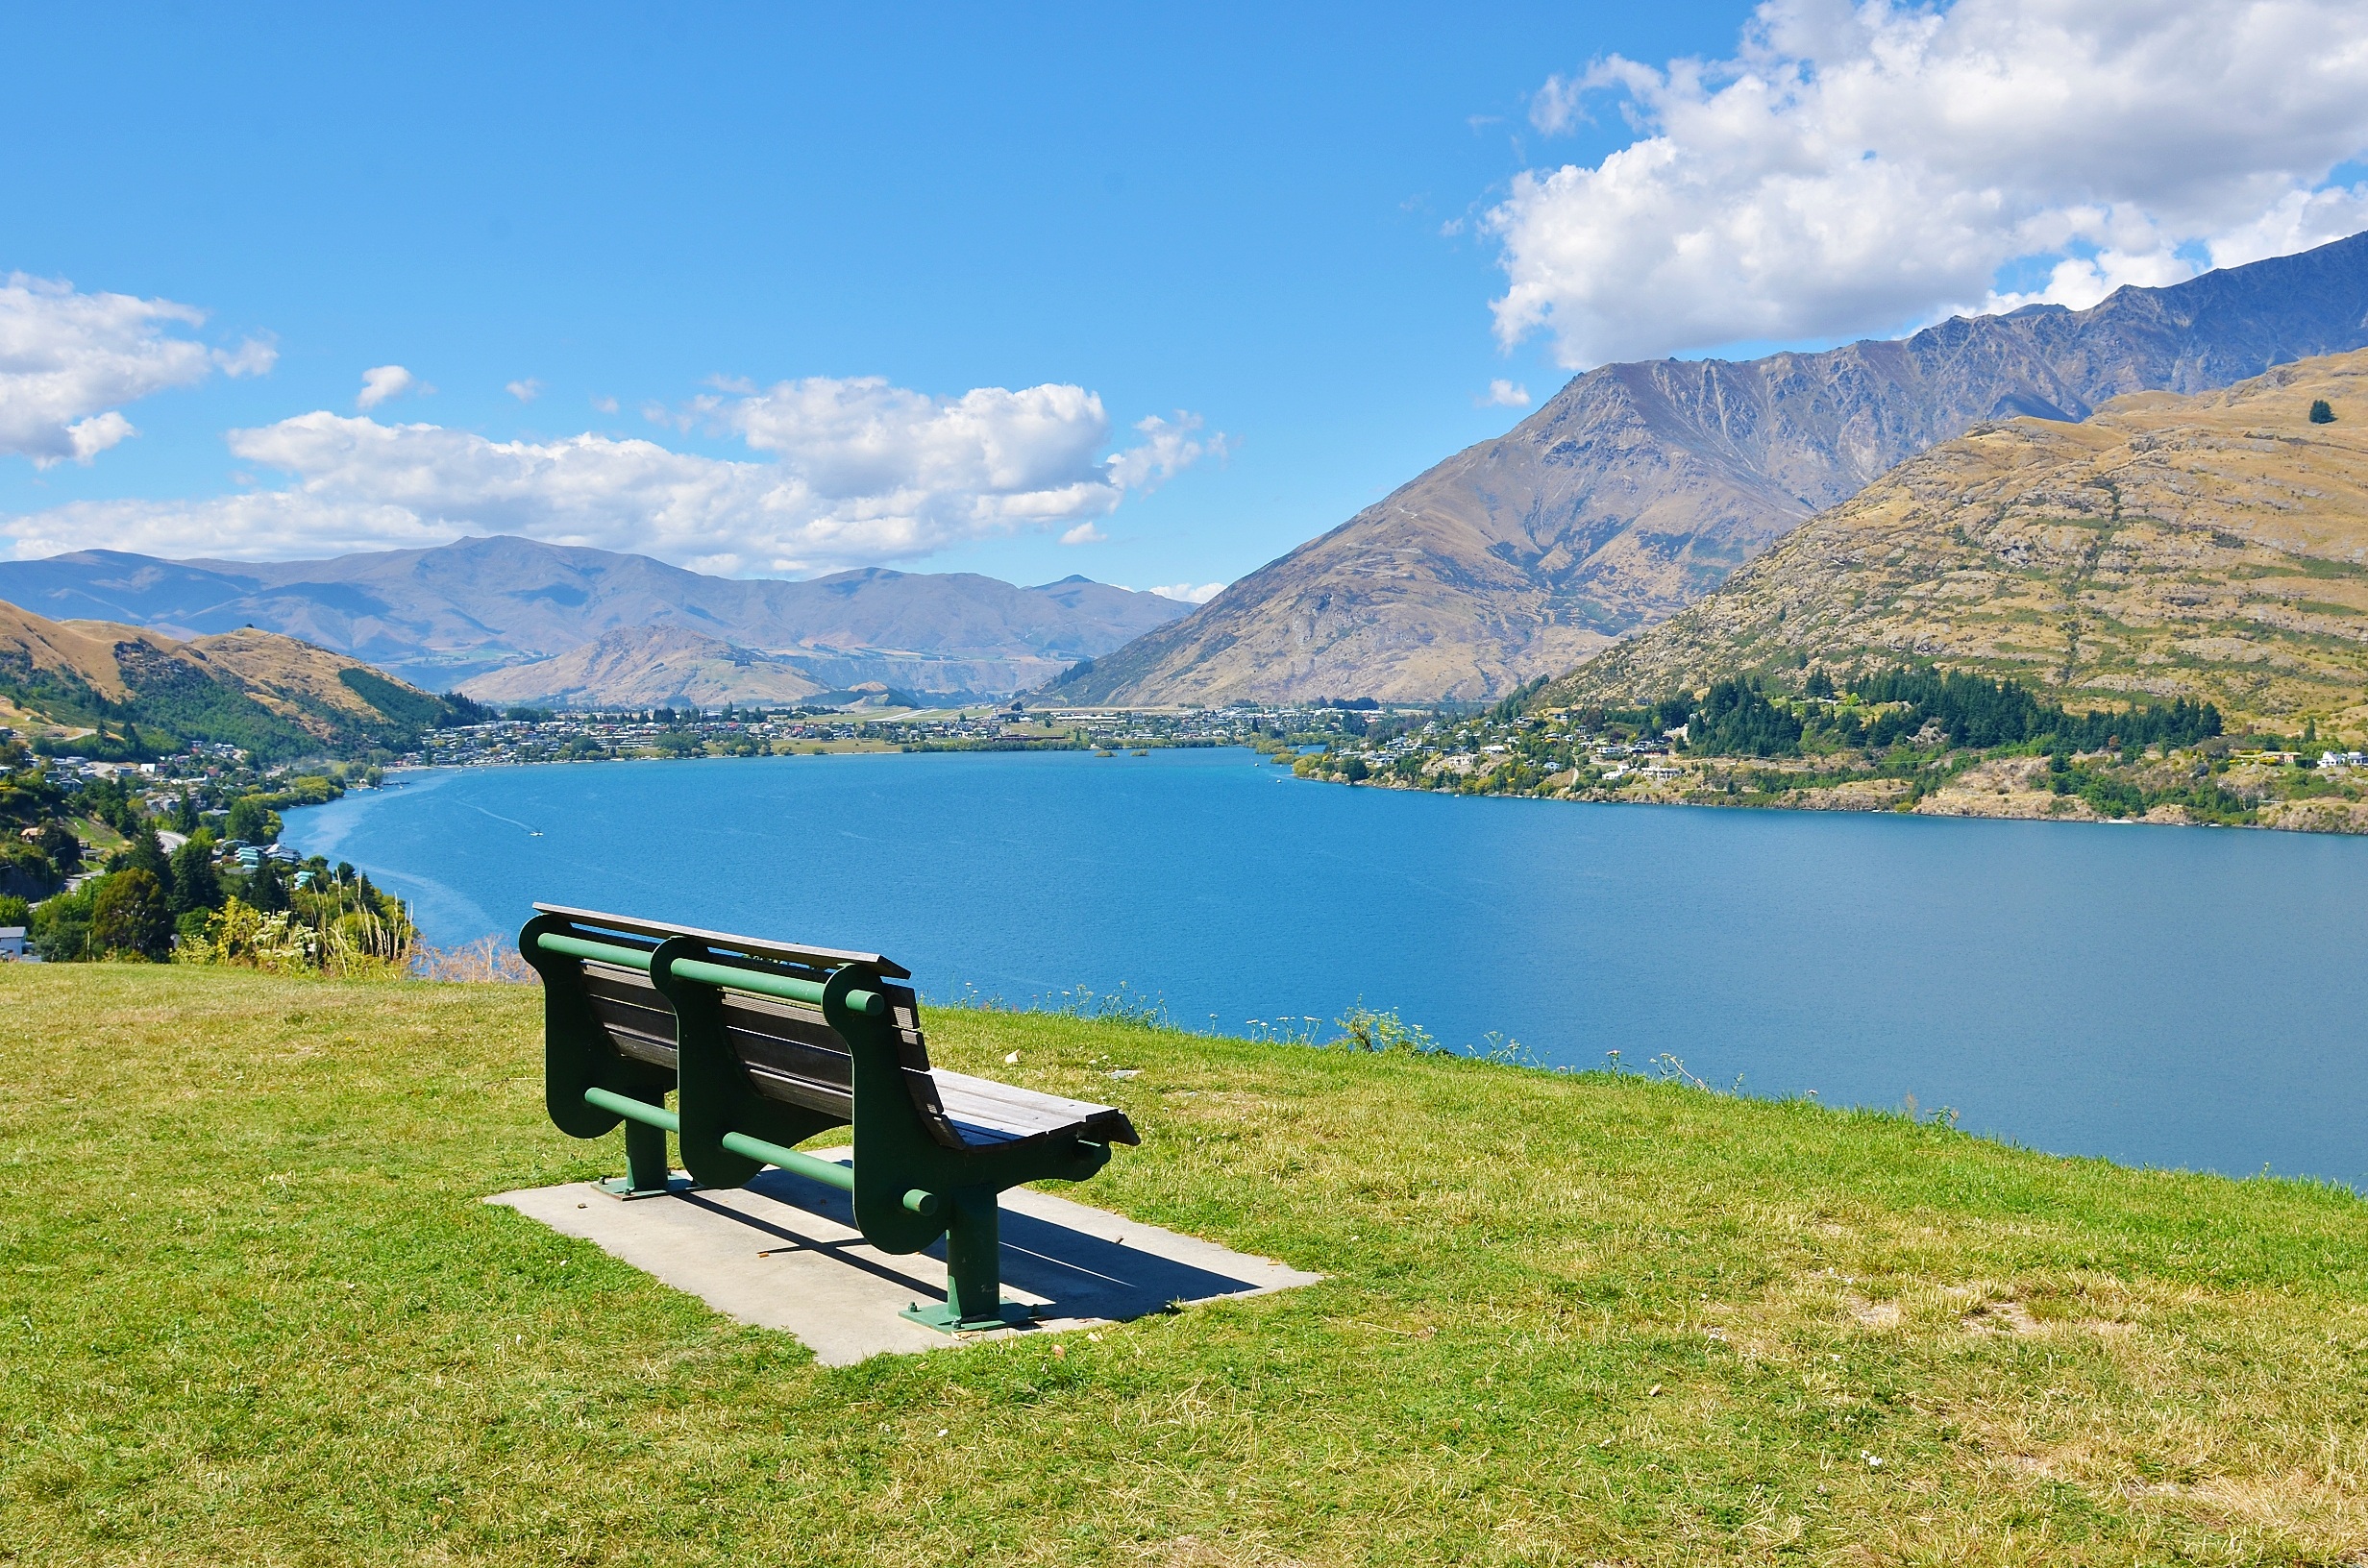
landscape, sea, water, nature, wilderness, mountain, bench, meadow, lake, mountain range, vacation, bay, fjord, reservoir, body of water, new zealand, loch, the scenery, mountainous landforms